Visual technology

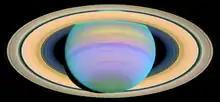
Ultraviolet photography, a visual technology that has applications in astronomy

Visual technology is the engineering discipline dealing with visual representation.